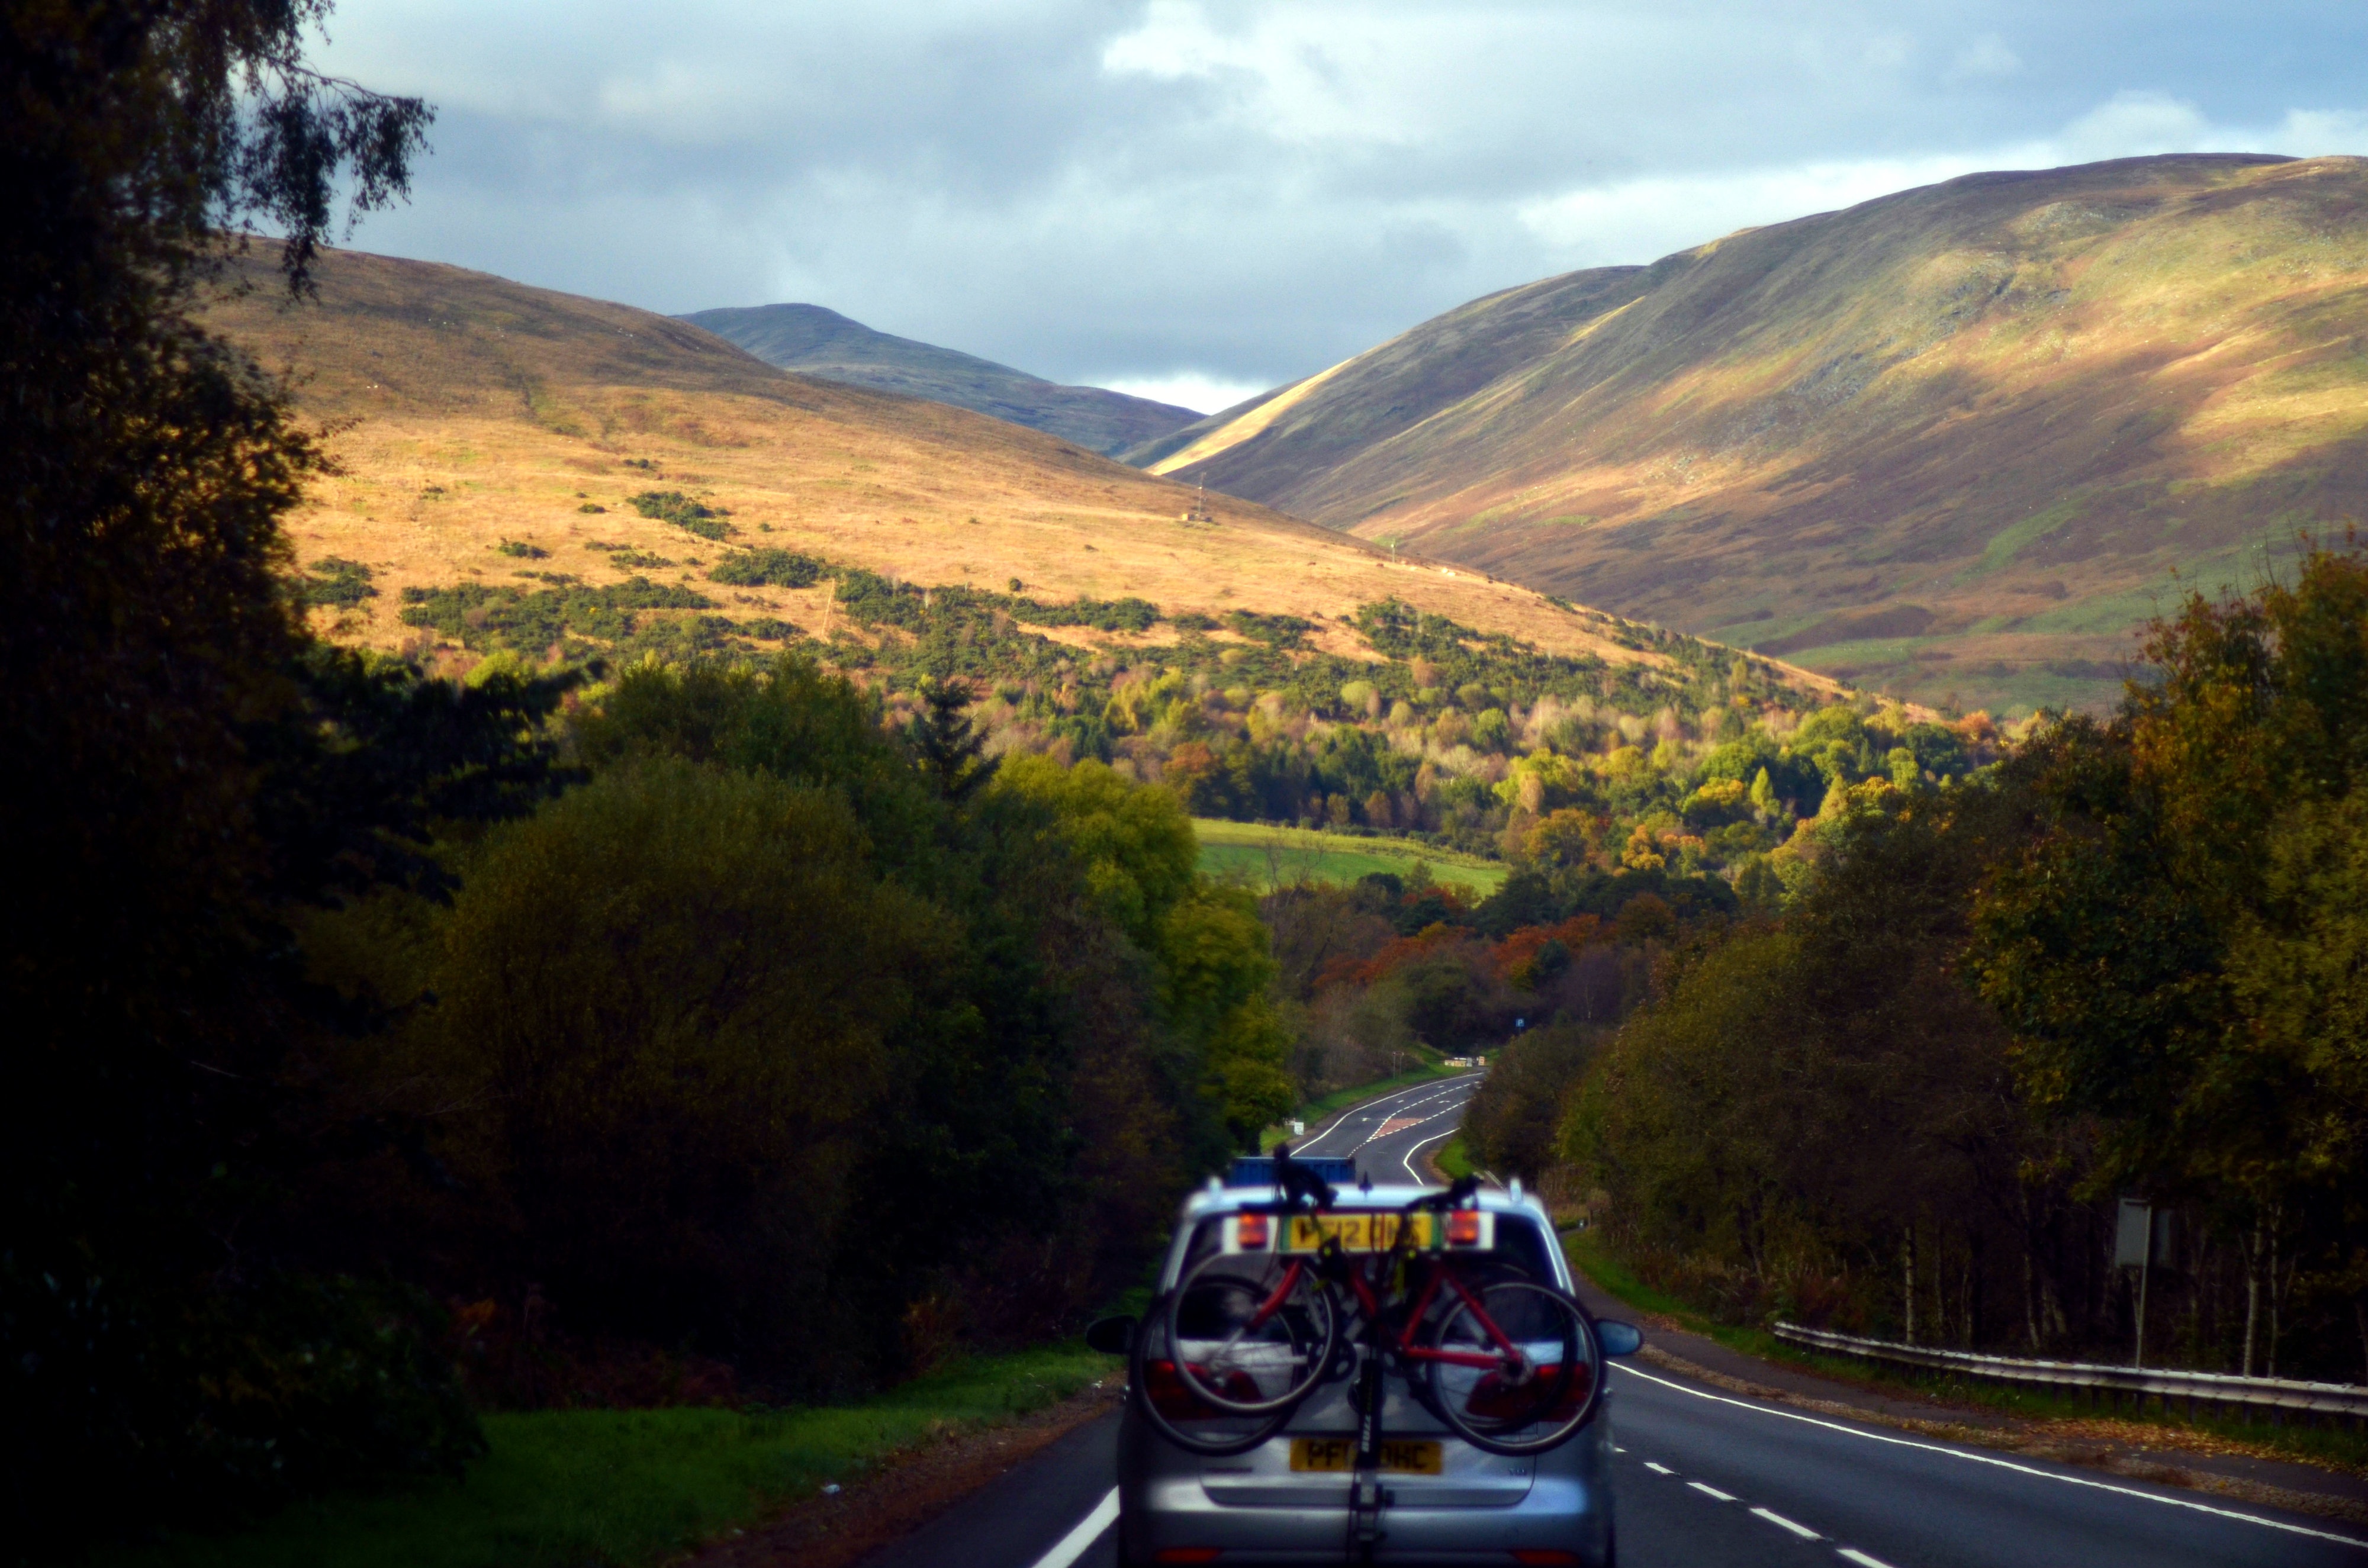
mountain, road, highway, driving, mountain range, vehicle, road trip, infrastructure, mountain pass, mountainous landforms